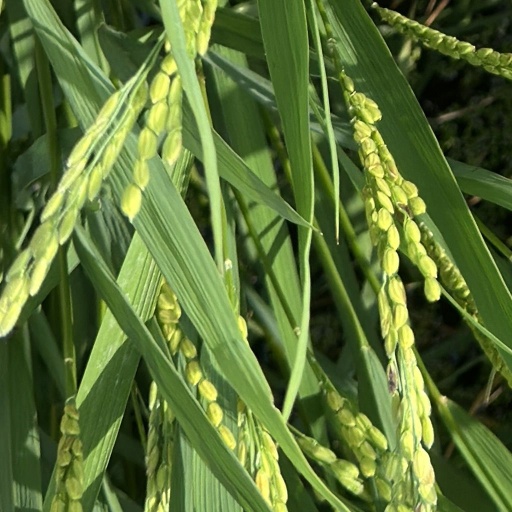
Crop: rice